Zeiningen

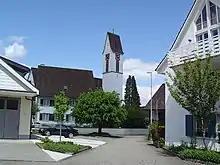
Zeiningen church

From the , 975 or 54.3% were Roman Catholic, while 417 or 23.2% belonged to the Swiss Reformed Church. Of the rest of the population, there were 61 individuals (or about 3.39% of the population) who belonged to the Christian Catholic faith.